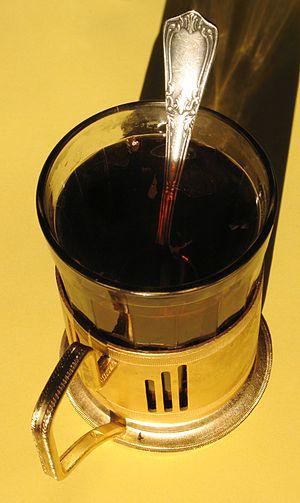
Un gobelet est un récipient à boire, plus haut que large, sans anse et généralement sans pied. Il peut être en verre, en faïence, en plastique, en métal, en porcelaine, en cristal, etc. Le mot désigne également le récipient utilisé pour lancer les dés dans certains jeux ou par les prestidigitateurs.